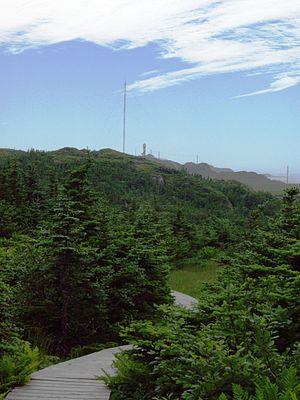
Ramea est une municipalité de Terre-Neuve-et-Labrador au Canada. Elle est située dans un archipel dont l'île principale atteint 12,50 km², situé à 6 km au sud de la côte sud de Terre-Neuve, à 20 km de Burgeo.